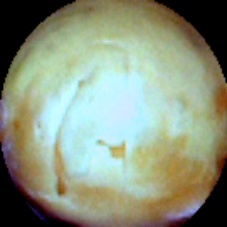
Label: Skin-damaged